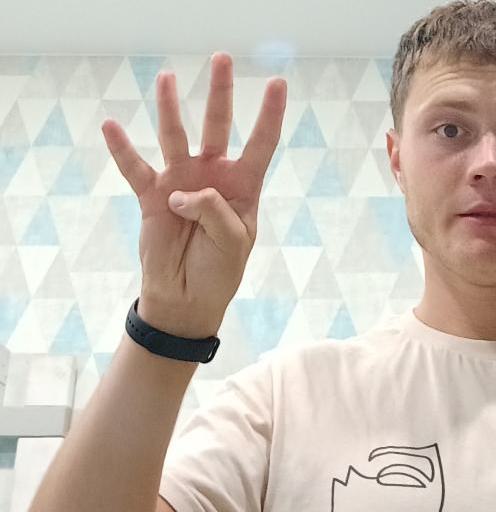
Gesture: four